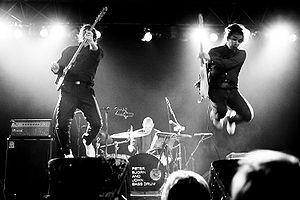
Björn Yttling est un musicien suédois né le 16 octobre 1974. Il est depuis 1999 le bassiste du trio Peter Bjorn and John. Il est aussi claviériste dans le groupe.